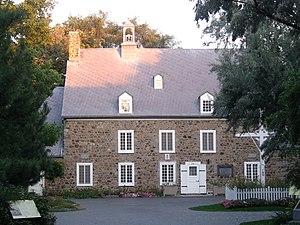
Maison Saint-Gabriel, 2146, place Dublin, Montréal, Québec, H3K, Canada.